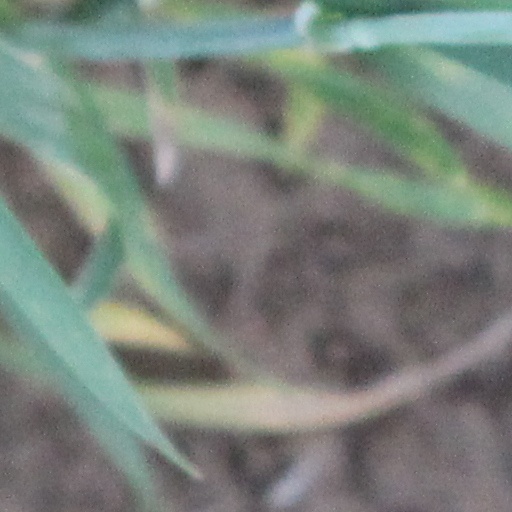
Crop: wheat